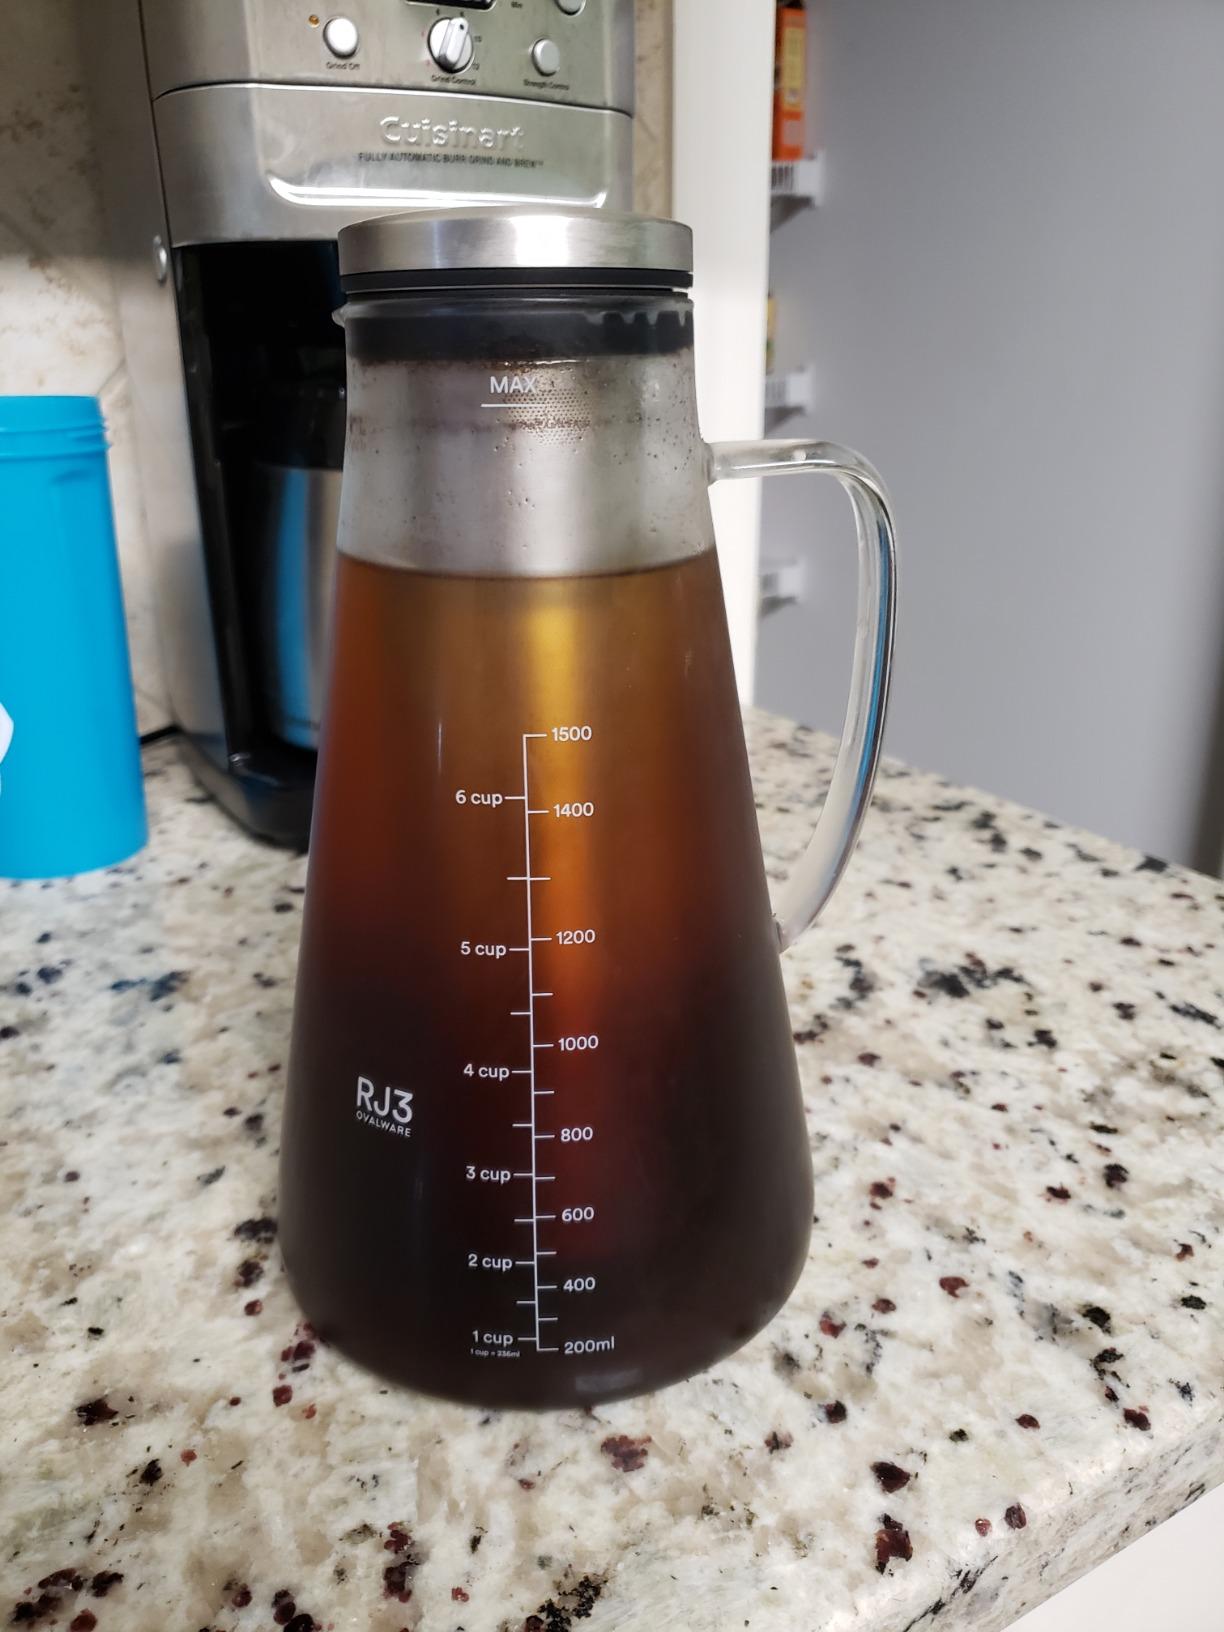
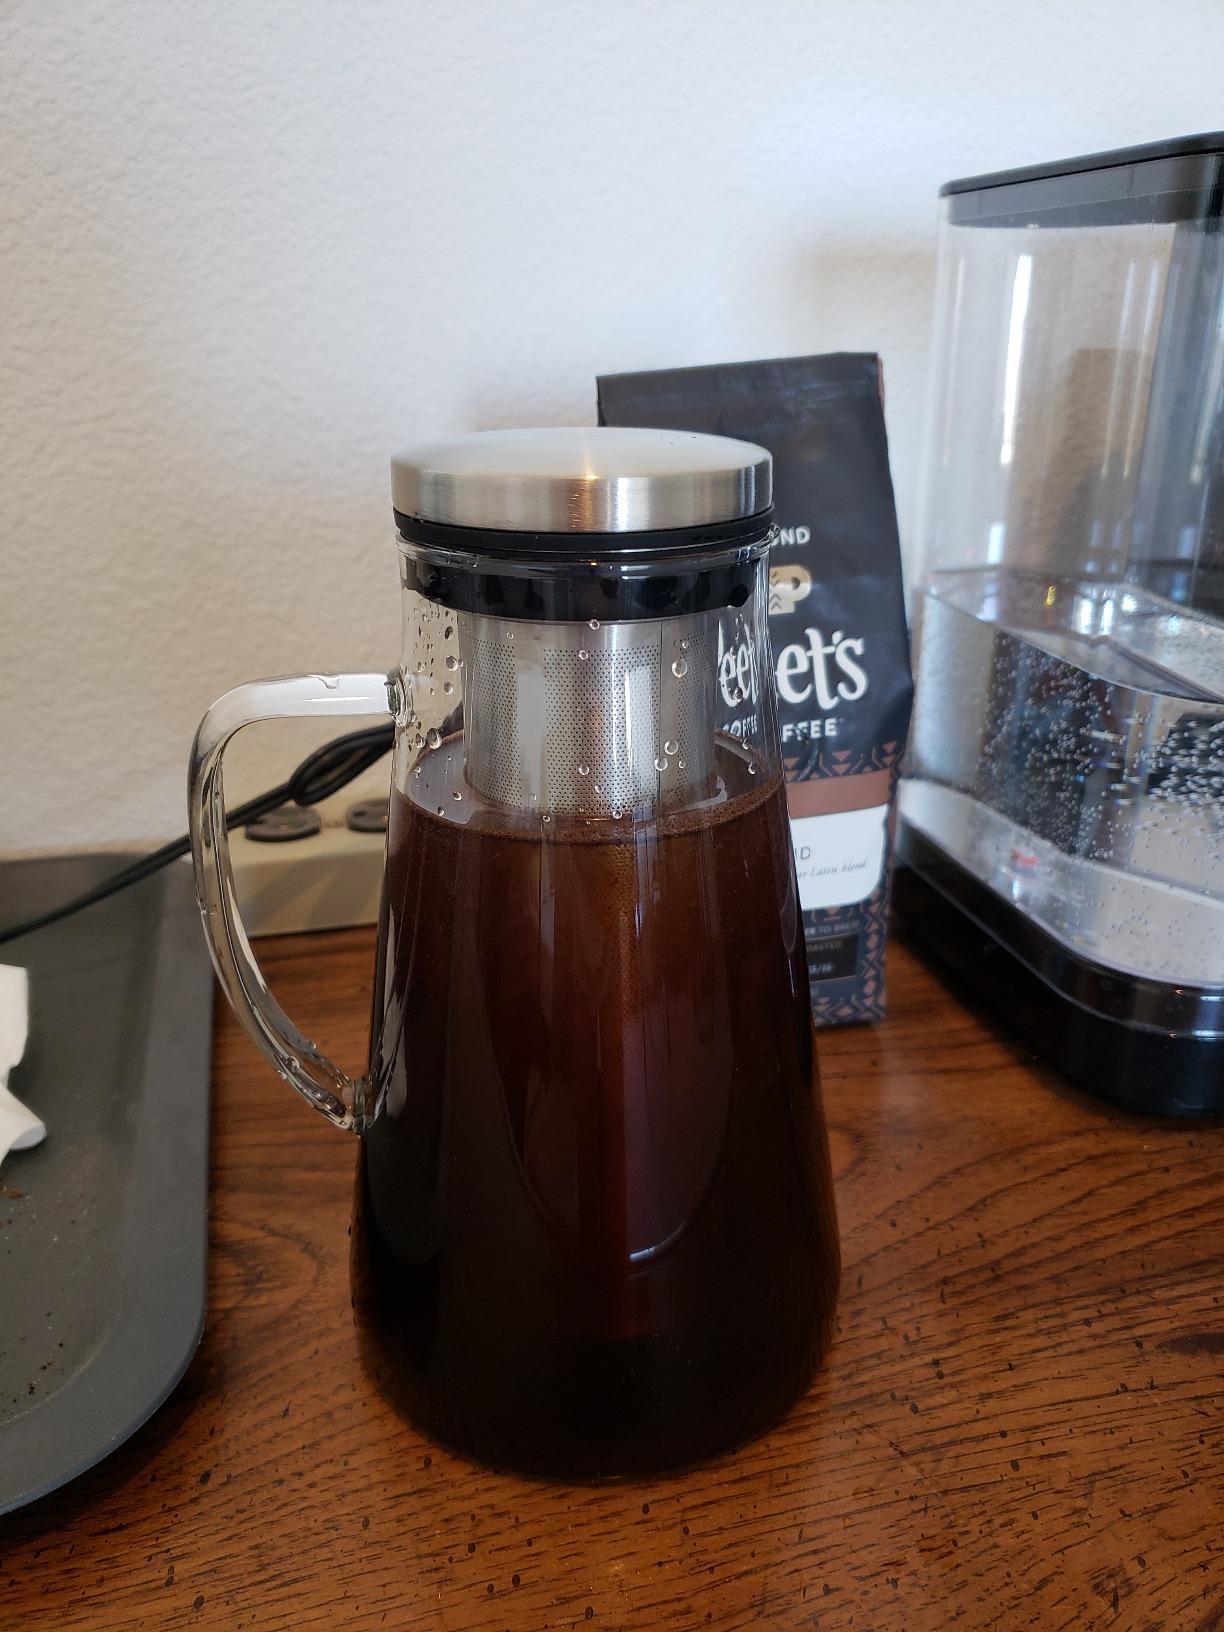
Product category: items_tea
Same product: yes